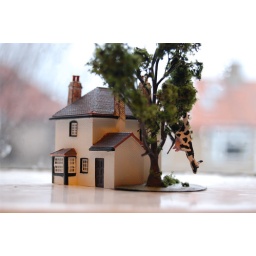
dairy tree - in front of window 2